Veronese bell ringing

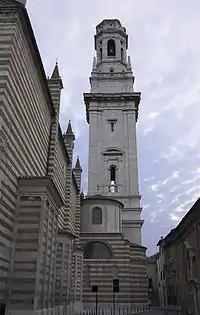
The campanile of Verona Cathedral

The next tower to be converted was Santissima Trinità in 1803. Next Chievo (1808) and then later the cathedral, Santi Apostoli, Santo Stefano, San Salvatore Corte Regia and Santa Anastasia. The ringers at Santa Anastasia were a group who worked on the floating mills on the river Adige, behind the apse of the basilica. This demand for new bells led to four bell foundries, managed by the students of Ruffini: Partilora-Selegari, Chiappani and son, and the two Cavadini companies.